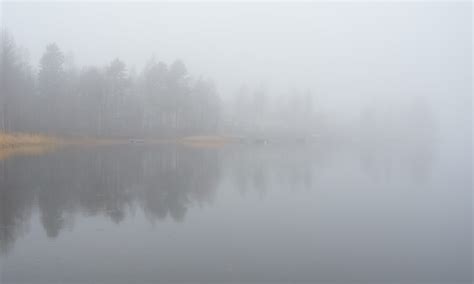
Weather: foggy or hazy